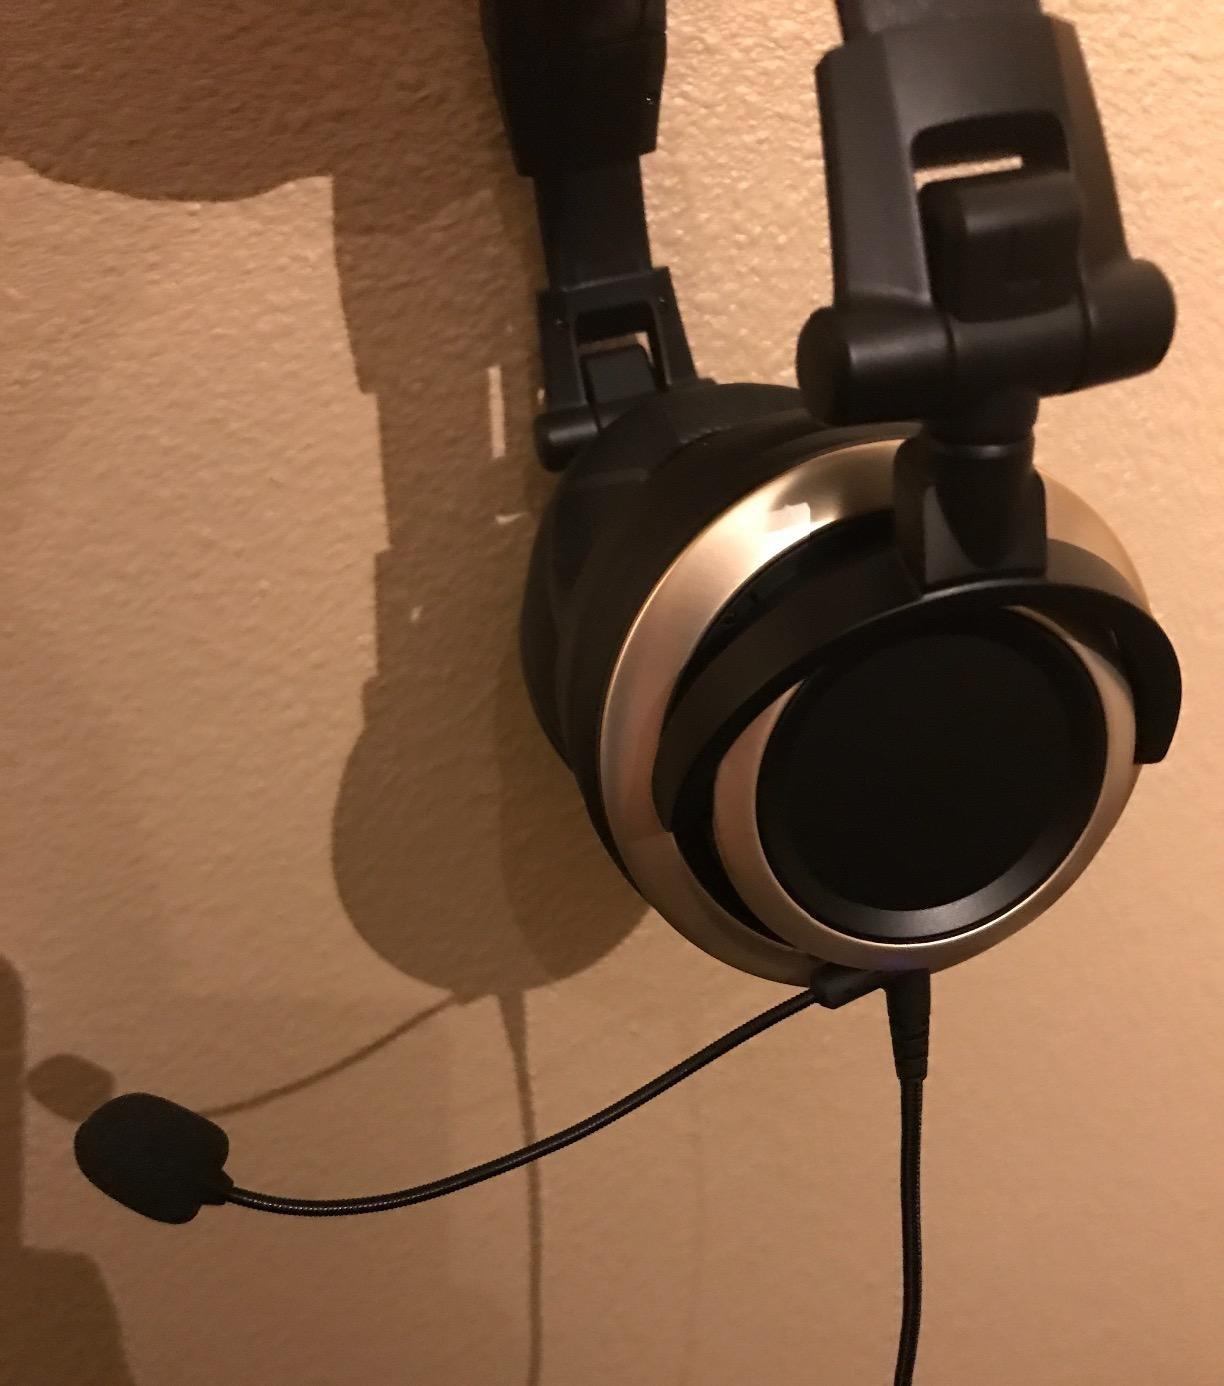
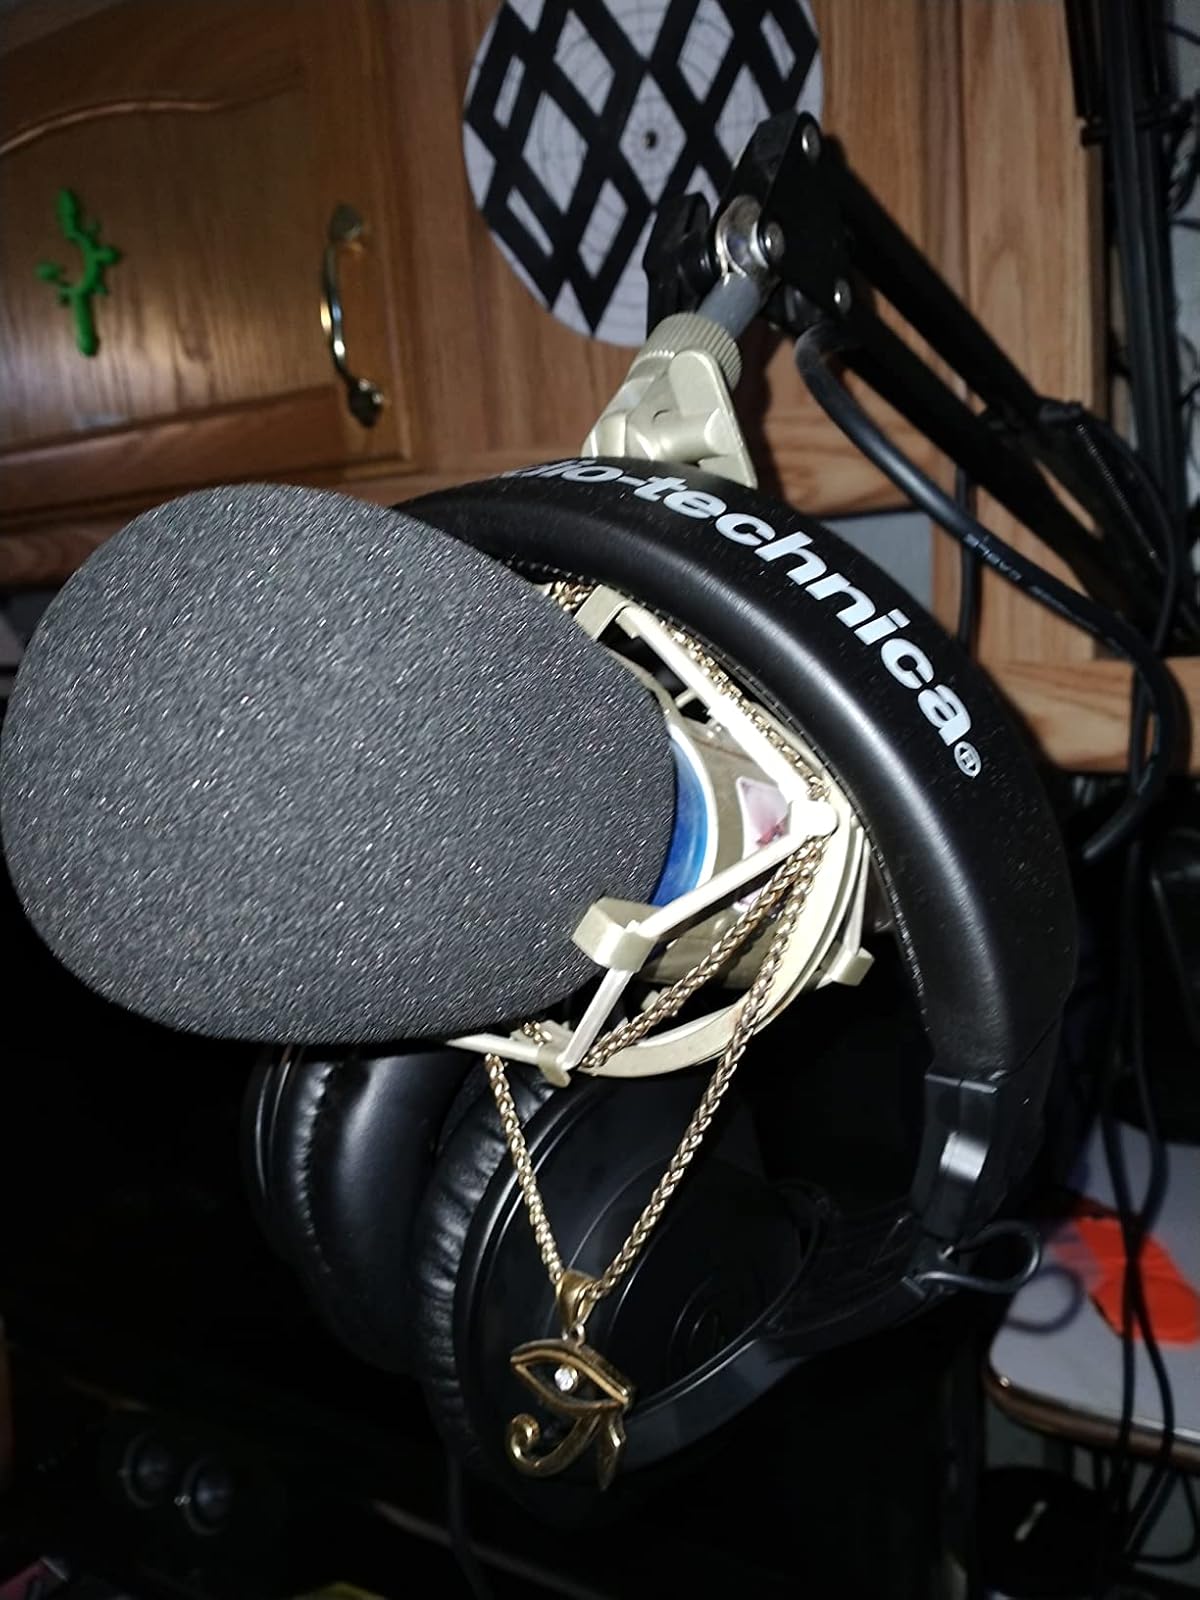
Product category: headphones
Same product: no